Derby Lane Greyhound Track

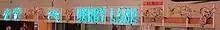
Neon sign above mutuel windows at Derby Lane

The track was the oldest greyhound racing track in the country, and (according to the SP Times and track relations officials) was one of the few still making money in Florida. Due to competition around the area which includes casino boats, casinos, and horse tracks, Derby Lane has lost some qualities gradually such as a gift shop (lost 2009) a bar (lost 2008) and several other cost-cutting measures have been taken around the track. Turnout, though declining, was boosted by the closing of the second nearest dog track: Tampa Bay Greyhound Track.